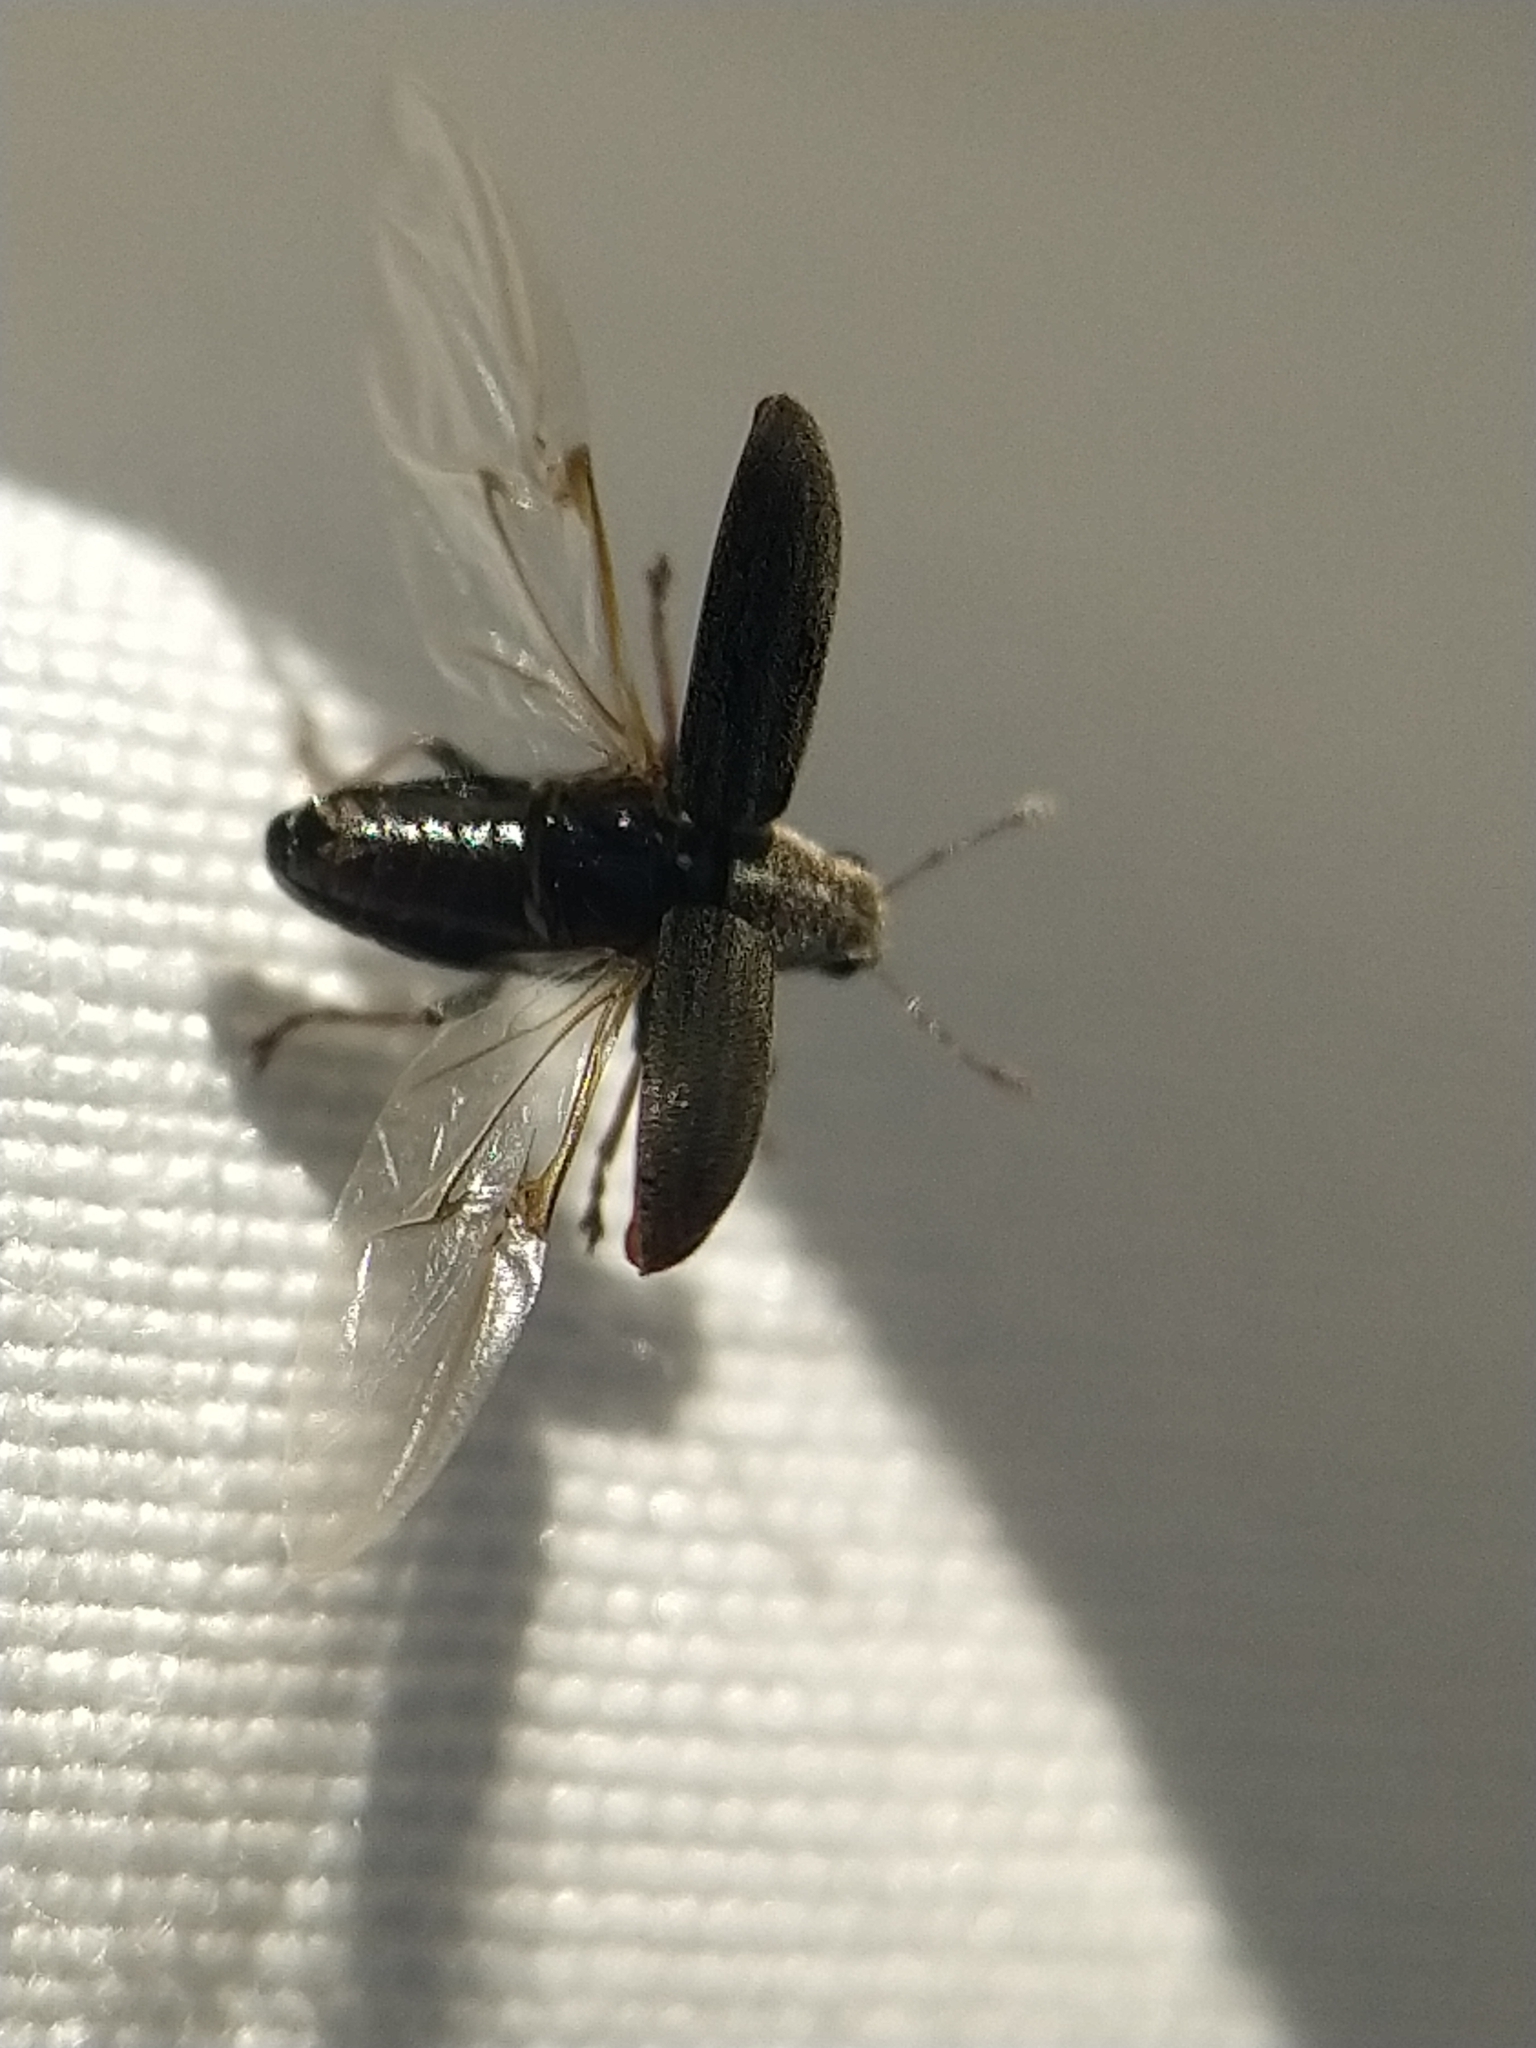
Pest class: pea_leaf_weevil